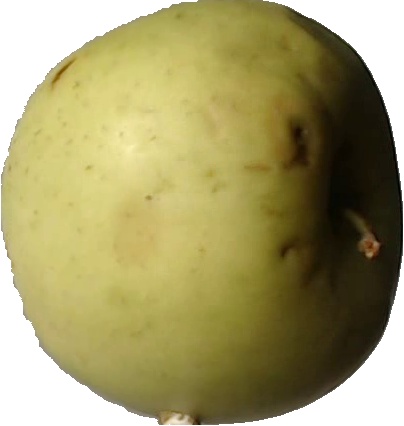
Label: apple_golden_3